Demoscene

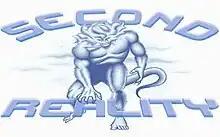
Second Reality is a demo by Future Crew.

The earliest computer programs that have some resemblance to demos and demo effects can be found among the so-called display hacks. Display hacks predate the demoscene by several decades, with the earliest examples dating back to the early 1950s.